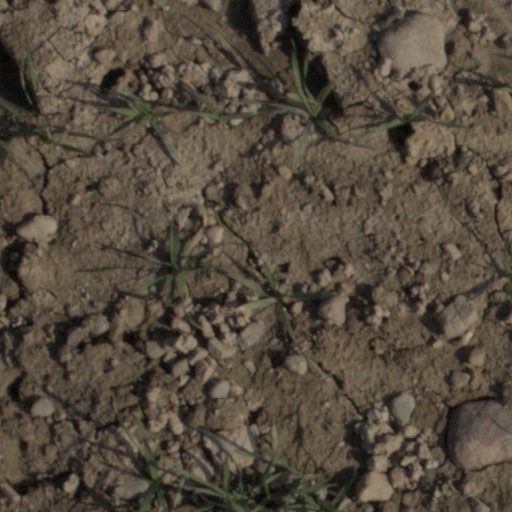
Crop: wheat